Jae Park

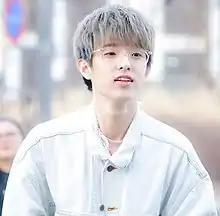
Park in March 2017

Park Jae-hyung (born September 15, 1992), known professionally as eaJ, is an American singer, songwriter, and former member of the South Korean pop rock band Day6. He gained early recognition by competing in the first season of "K-pop Star" in 2012, where he finished in sixth place before signing with JYP Entertainment. Park debuted as the lead guitarist and vocalist of Day6 in September 2015 and was with the group until his departure in December 2021.